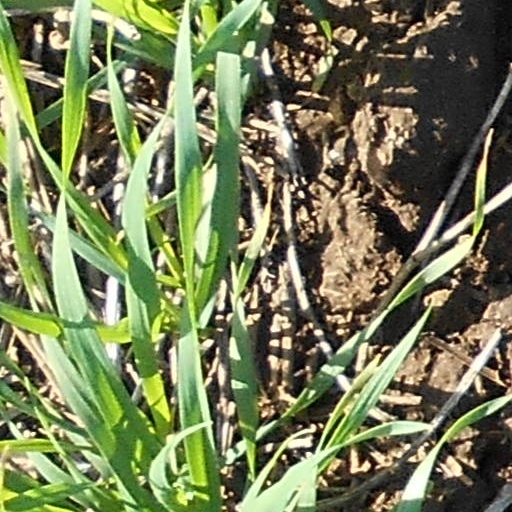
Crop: wheat